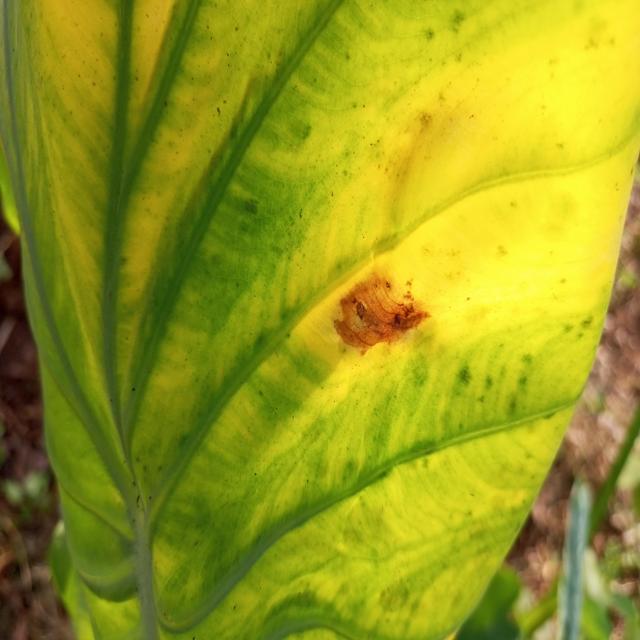
Label: Mid_Blight